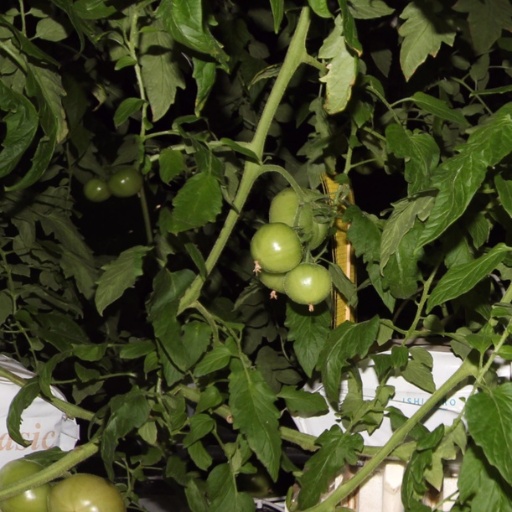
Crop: tomato